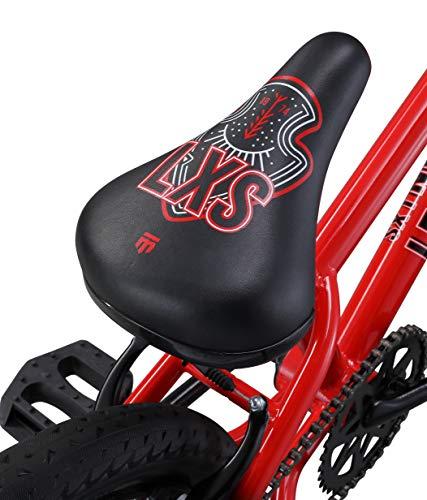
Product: Mongoose Legion Sidewalk Freestyle BMX Bike for Kids, Children and Beginner-Level Riders, Featuring Hi-Ten Steel Frame, Micro Drive 25x9T or 36x16T BMX Gearing, and 16-18-20-Inch Wheels
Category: Sports & Outdoors | Outdoor Recreation | Cycling | Kids' Bikes & Accessories | Kids' Bikes
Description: The Legion LXS is the perfect sidewalk cruiser for young riders looking for their first 20 inches BMX style bike; Suggested rider height is 4 feet 0 inches to 5 feet 0 inches.
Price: $179.99
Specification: Item Weight:         27.1 pounds    |Shipping Weight: 36.1 pounds (View shipping rates and policies)|ASIN: B07G1N7237|Item model number: M51809M50OS-PC|    #17    in Kids' Bicycles